Glen Johnson (boxer)

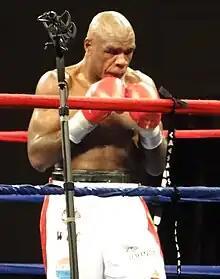

Glengoffe Donovan Bartholomew Johnson (born 2 January 1969) is a Jamaican former professional boxer who competed from 1993 to 2015. He held the IBF, IBO and "Ring" magazine light heavyweight titles between 2004 and 2005, and challenged once each for world titles at middleweight and super middleweight.